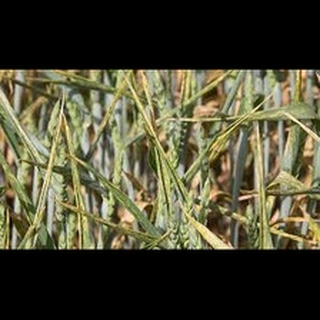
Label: wheat_leaf_blight